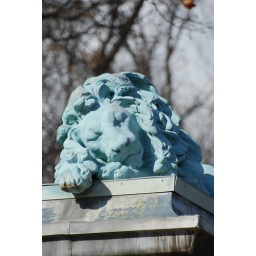
lion statue in tower grove park at the grand entrance